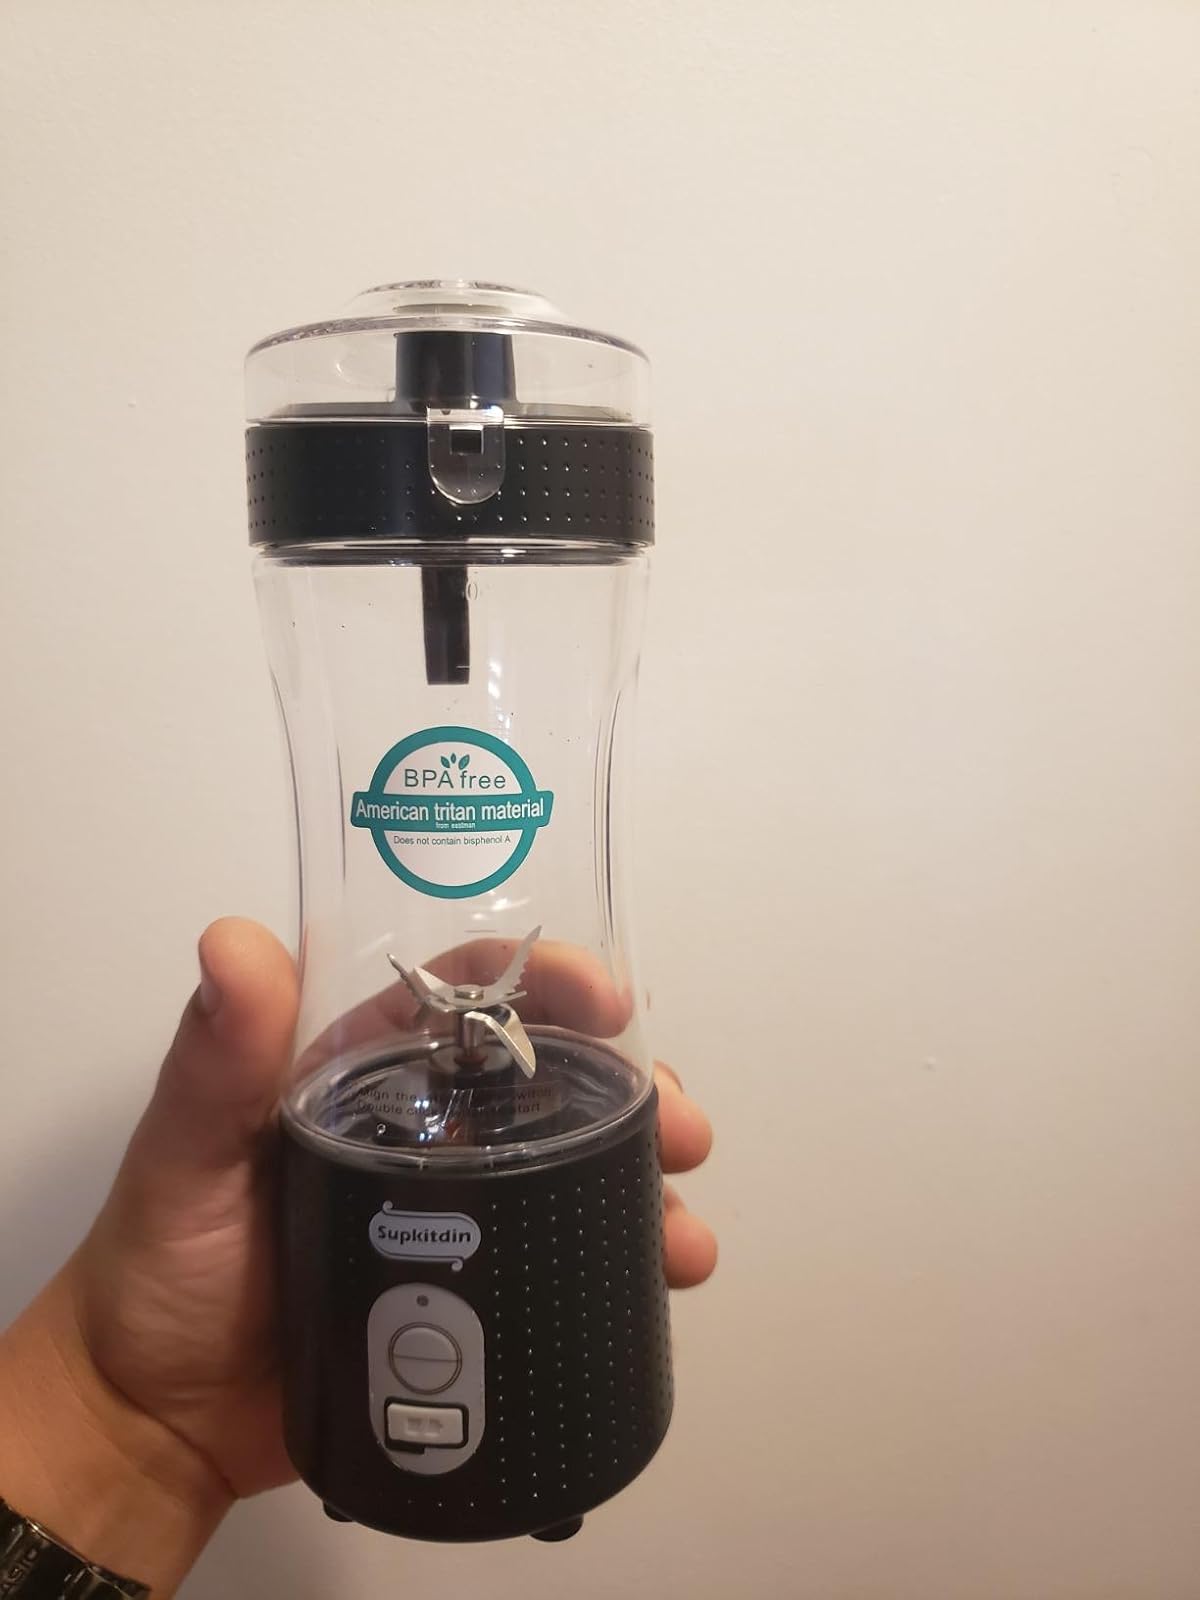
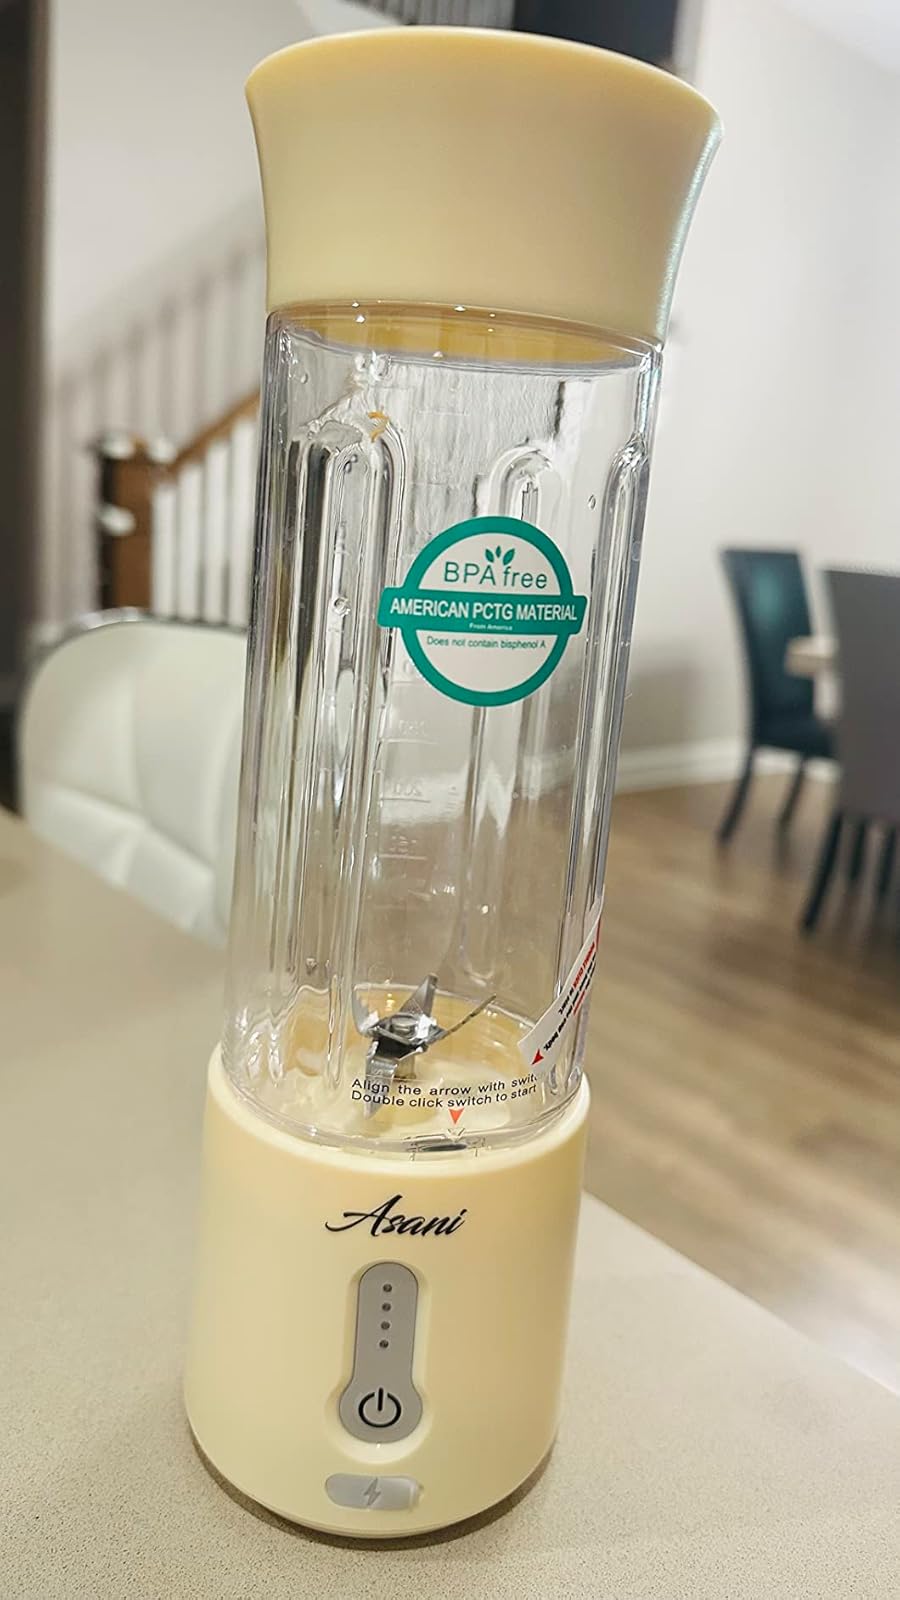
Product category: items_blender
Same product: no